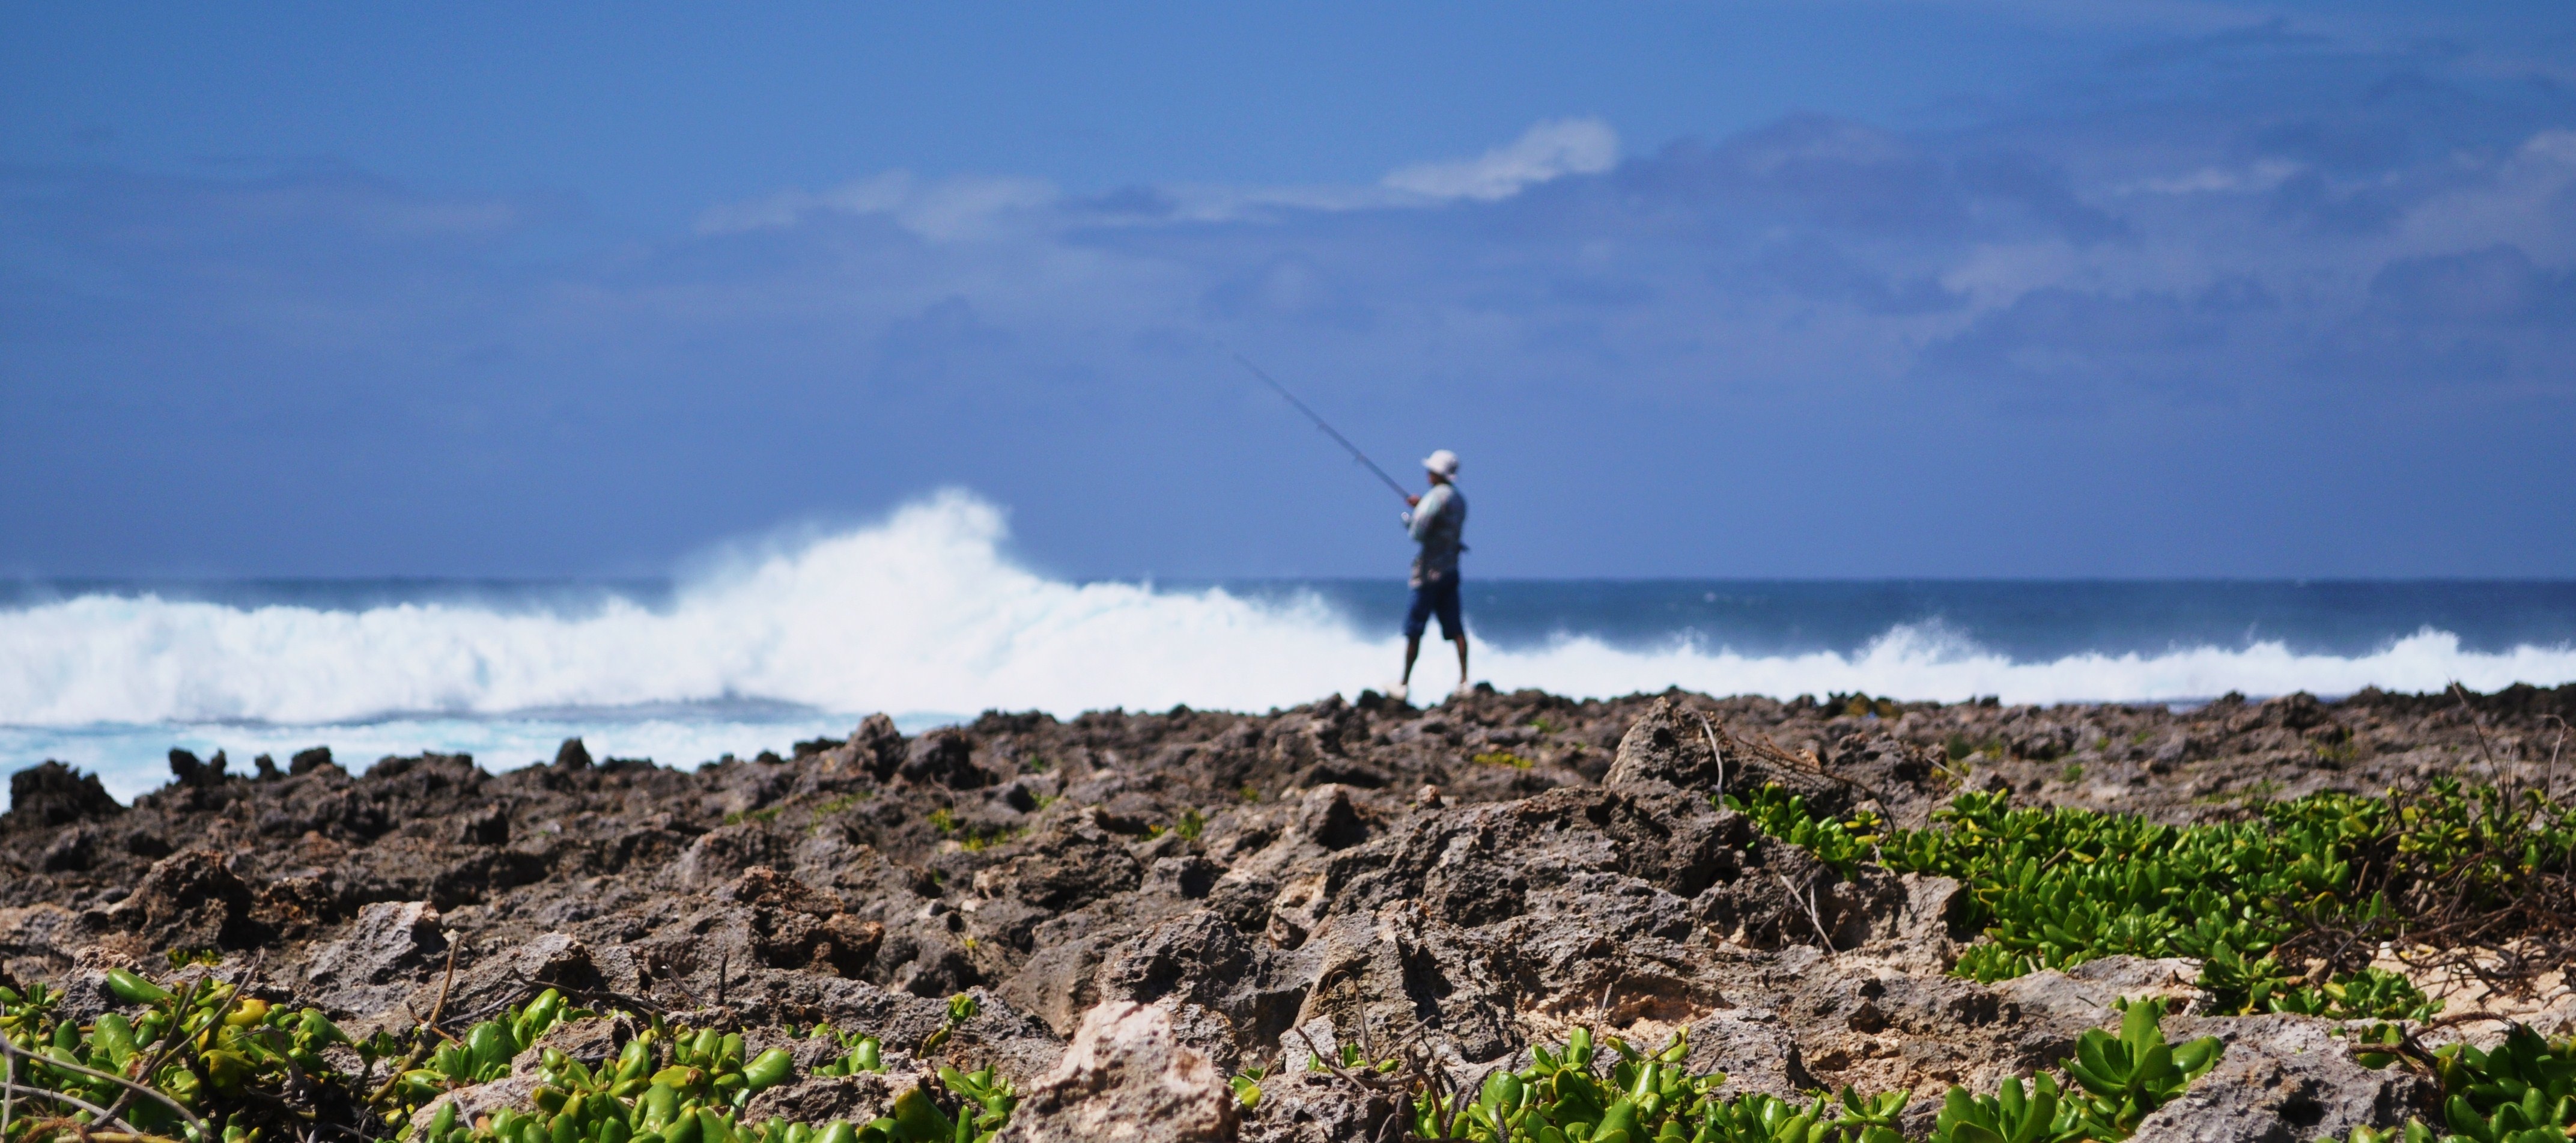
beach, sea, coast, horizon, shore, wind, agriculture, habitat, cape, natural environment